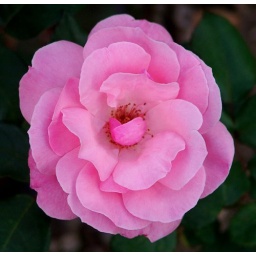
Discovered in a flower garden in Maggie Valley shortly before dark yesterday. Reminds me of cake decorating class...